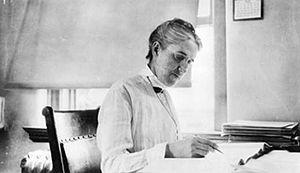
Henrietta Swan Leavitt est une astronome américaine ayant découvert la relation entre la luminosité des étoiles variables et leur période de variation. En 1893, diplômée du Radcliffe College, Leavitt commença à travailler à l'observatoire de l'université Harvard, en tant que calculatrice, s'occupant d'examiner des plaques photographiques dans le but de mesurer et de cataloguer la luminosité des étoiles.